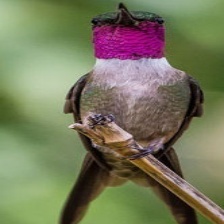
Species: AMETHYST WOODSTAR
Scientific name: CALLIPHLOX AMETHYSTINA
ImageNet parent category: hummingbird